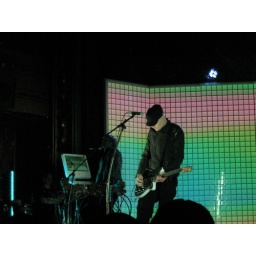
rock on in your little hat mr corgan!